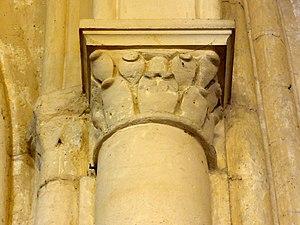
Croisillon nord, arcade vers la croisée, chapiteaux côté est.
L’église Saint-Denis de Jouy-le-Comte est une église catholique paroissiale située à Parmain, dans le Val-d'Oise. Elle remonte à la première moitié du XIIᵉ siècle, mais seul le mur nord de la nef subsiste peut-être de la première église. Peu avant le milieu du siècle, commence la reconstruction des parties orientales de l'église primitive, qui s'échelonne sur une cinquantaine d'années. On débute par le croisillon sud, puis ajoute une chapelle orientée. Ces deux travées sont encore romanes et voûtées en berceau. Les autres travées affichent déjà le premier style gothique. Le chantier continue par l'abside, puis se poursuit par la travée droite du chœur et la croisée du transept, pour finir par le croisillon nord et la chapelle orientée du nord. Ces parties sont voûtées d'ogives, et offrent un intérêt esthétique et archéologique certain. À la Renaissance, en 1561, la construction d'un bas-côté au sud de la nef modifie profondément l'apparence de l'église, et porte les caractéristiques des réalisations de Nicolas Le Mercier. Mais les travaux ne sont pas achevés, et les grandes arcades vers la nef ne sont bâties qu'au milieu du siècle suivant.